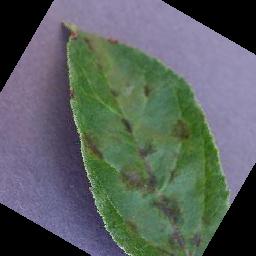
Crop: apple
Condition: scab